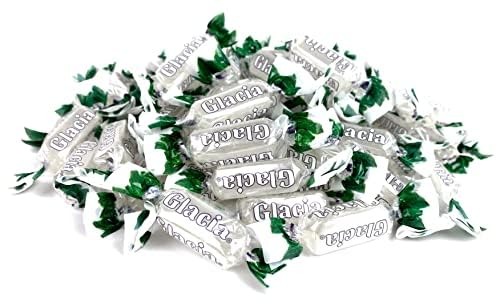
Item Name: Perugina Glacia Mints, 1lb Bag
Value: 1.0
Unit: pound

Price: 19.99